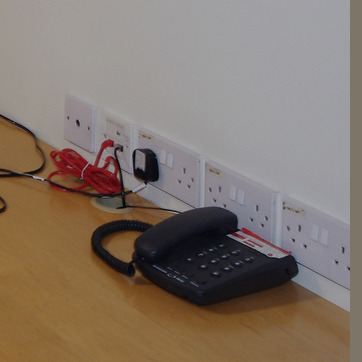
Material: plastic